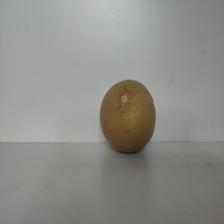
Size: Large